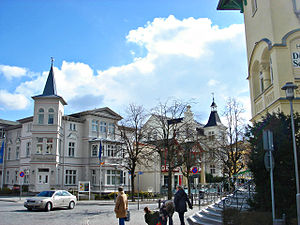
Zinnowitz
Badehoteller i Zinnowitz
Zinnowitz er en badeby, en kommune og administrationsby i det nordøstlige Tyskland, beliggende i Amt Usedom-Nord i den nordlige del af Landkreis Vorpommern-Greifswald. Landkreis Vorpommern-Greifswald ligger i delstaten Mecklenburg-Vorpommern.